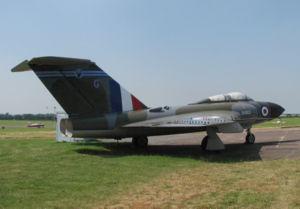
Le Gloster Javelin était un avion de chasse « tous temps » développé au Royaume-Uni à partir de la fin des années 1940. Biréacteur à aile delta, il a été construit à plus de 400 exemplaires en service entre 1956 et la fin des années 1960. Utilisé uniquement par la Royal Air Force dont il a été le seul chasseur ayant cette configuration, il offrait de bonnes performances comparables à celle du plus connu Hawker Hunter, son contemporain, et ce malgré une taille supérieure et une masse environ deux fois plus élevée.